Mizo people

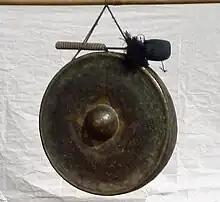
Darkhuang, also known as Zamluang or Jamluang

The former Mizo term descends from the Lusei tribe and was popularised following the Lushai Expedition. Originally, it referred to the tribes occupying south of Cachar, and began to be used as a term for all tribes west of the Kaladan river. The origin of the Lusei clan is relatively unknown compared to other Mizo subgroups. However, the Lusei claim to be distinct as early as settlement in the Chin Hills. Lusei is argued to be a linguistic classification for individuals who speak the dialect. However, there is no genealogy for the Lusei as Lusei historiography has been dominated by chieftain dynasties such as the Sailo. The Paites claim that the Lusei descend from Boklua, an illegitimate son of the Paite chief Ngehguka.